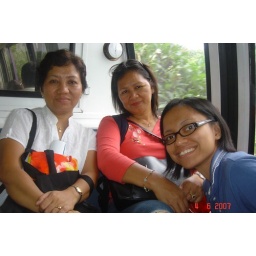
My mom, Tita Inday, and I on a sky train in Jurong Bird Park, Singapore